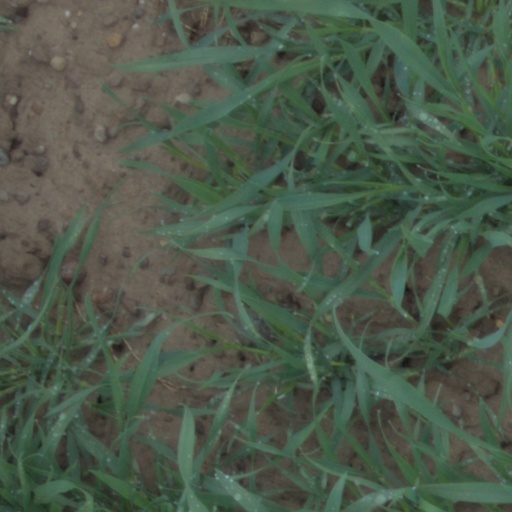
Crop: wheat